Lysophosphatidylethanolamine

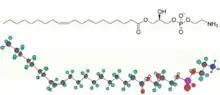
Example of lysophosphatidylethanolamine, (1-Oleyl) Lysophosphatidylethanolamine

Lysophosphatidylethanolamine (LPE) is composed of an ethanolamine head group and glycerophosphoric acid with a various fatty acid located sn-1 position. The fatty acid may be saturated or unsaturated acyl.